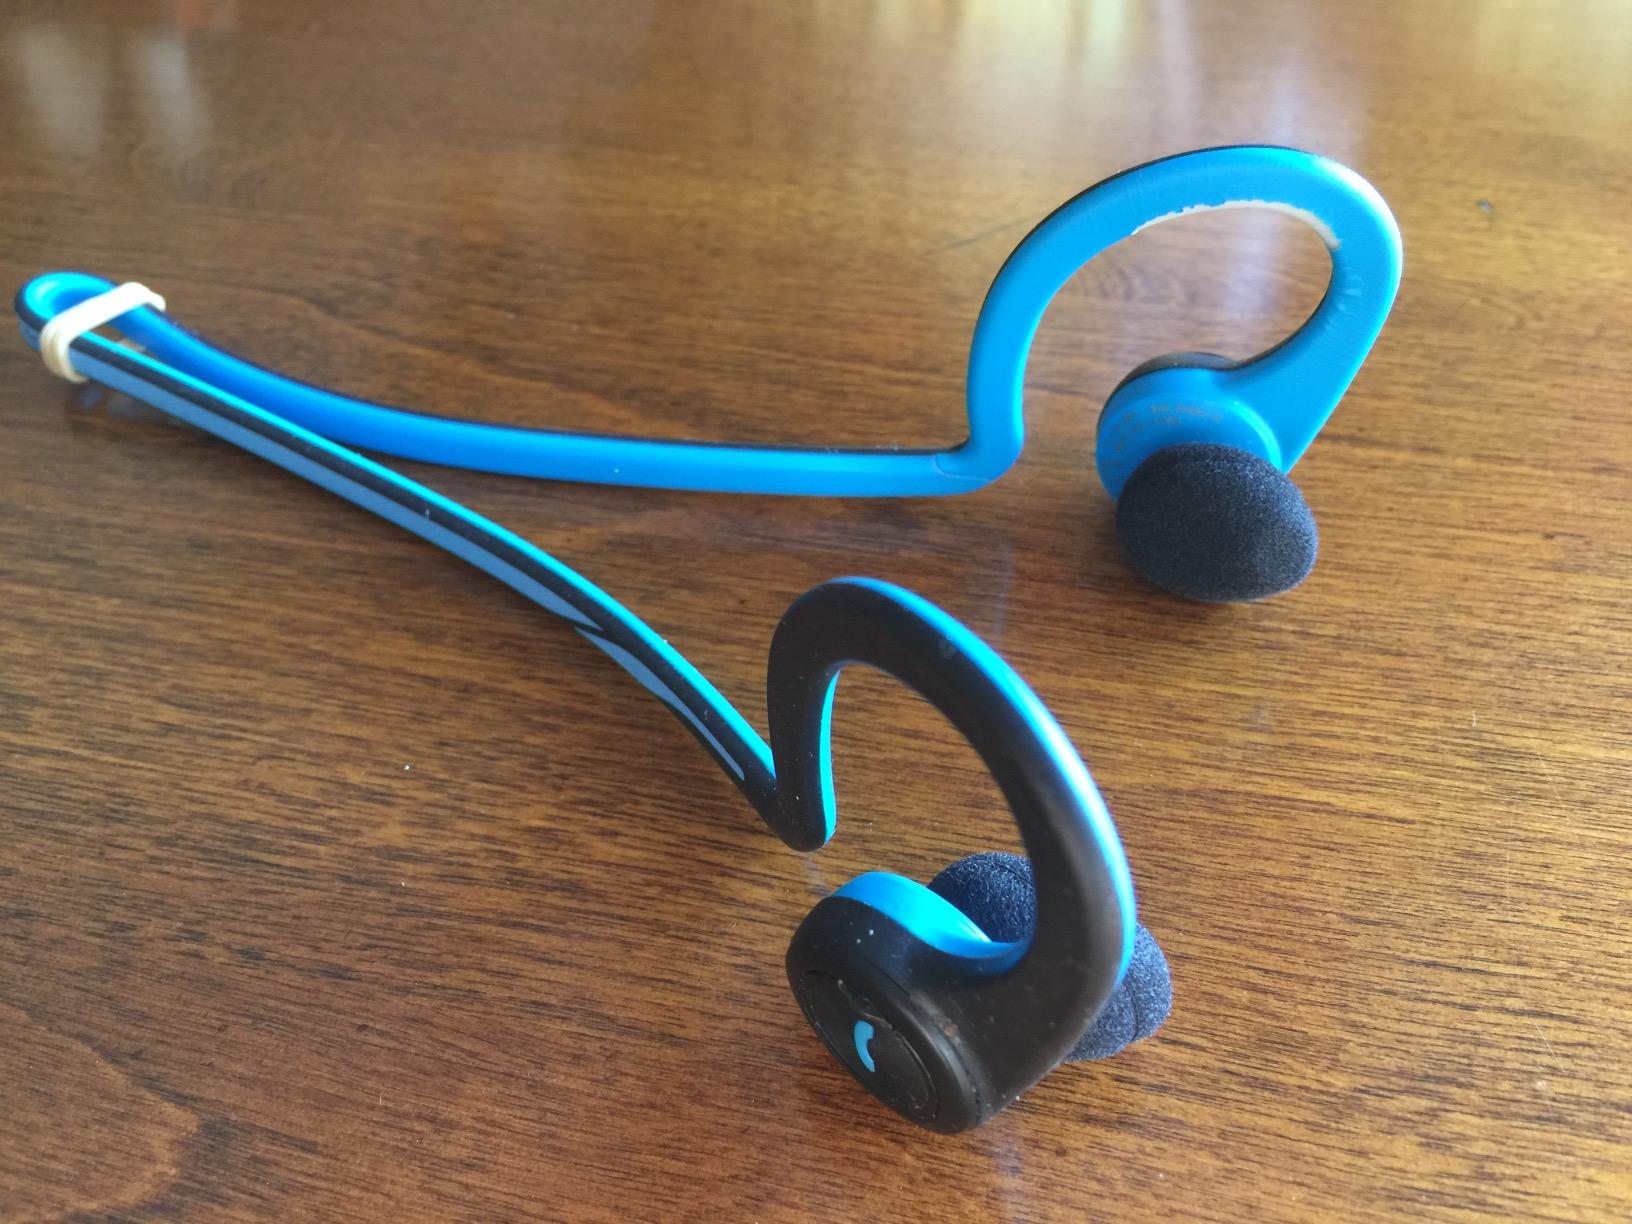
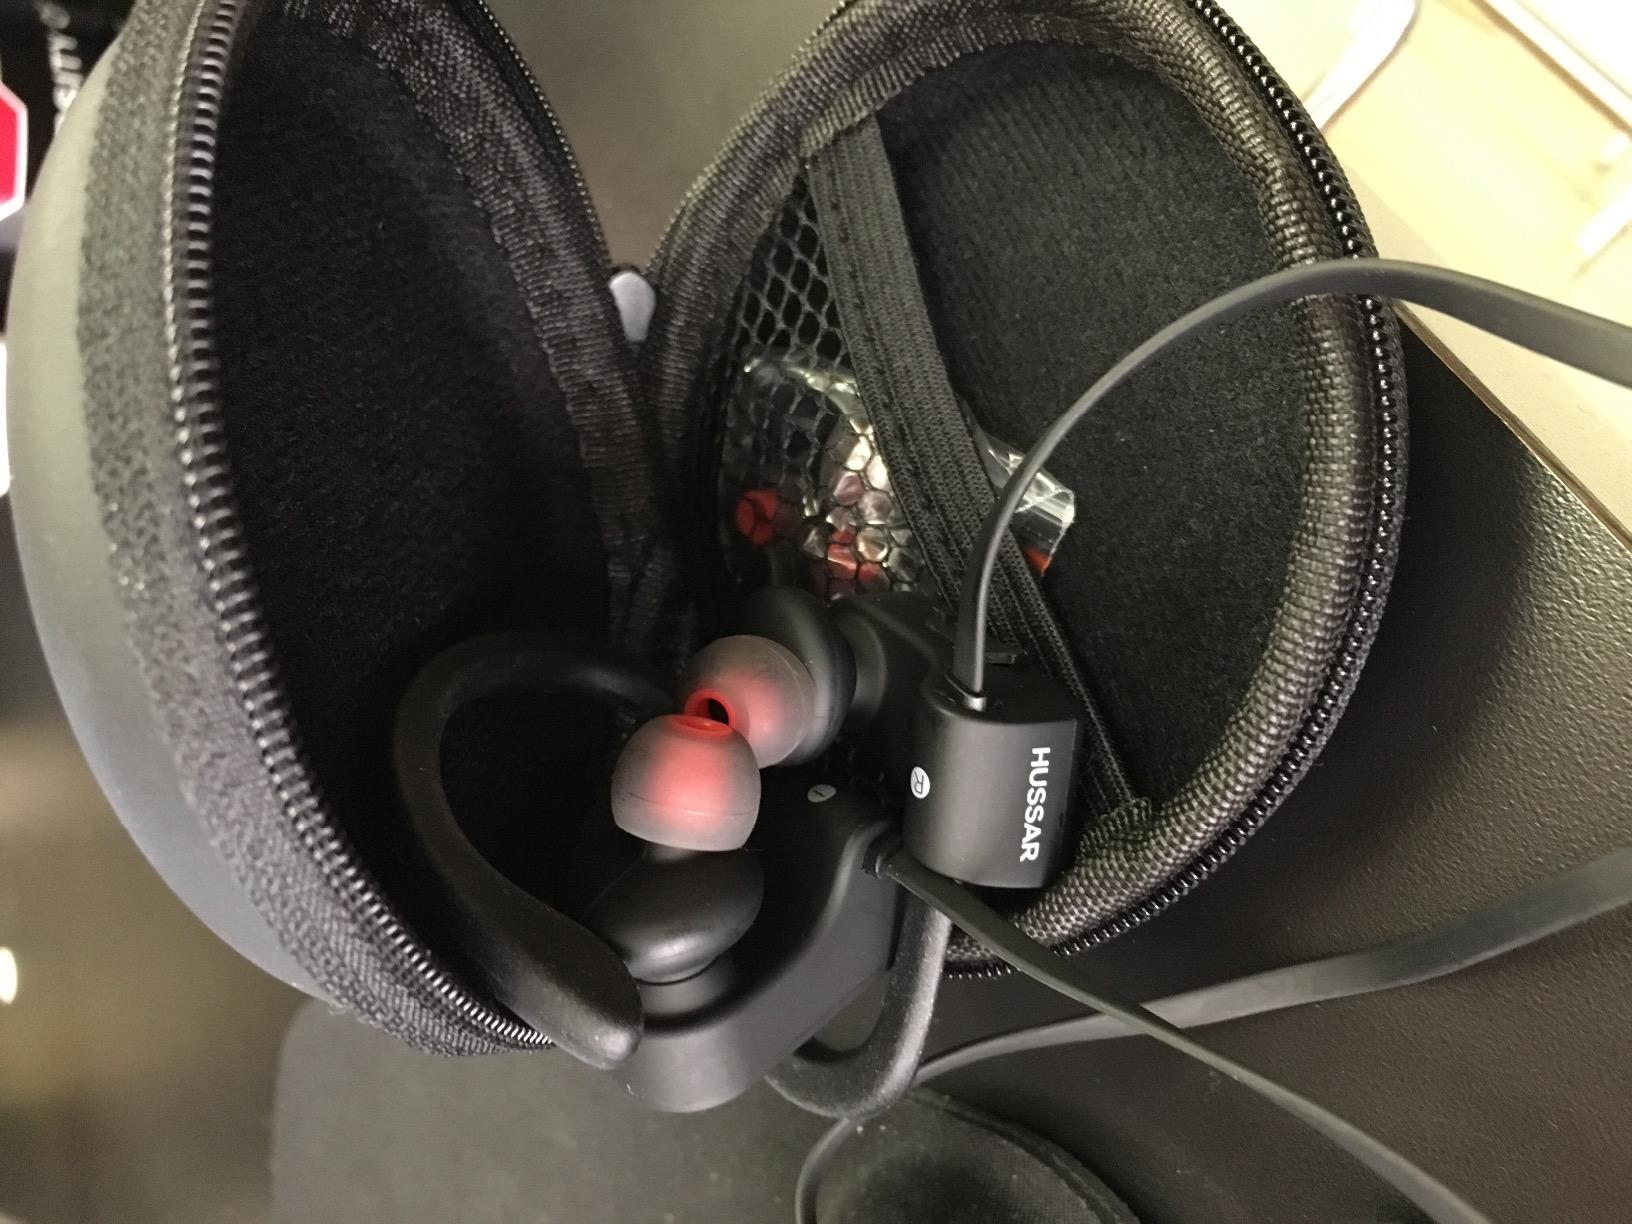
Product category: headphones
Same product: no